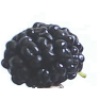
Label: mulberry